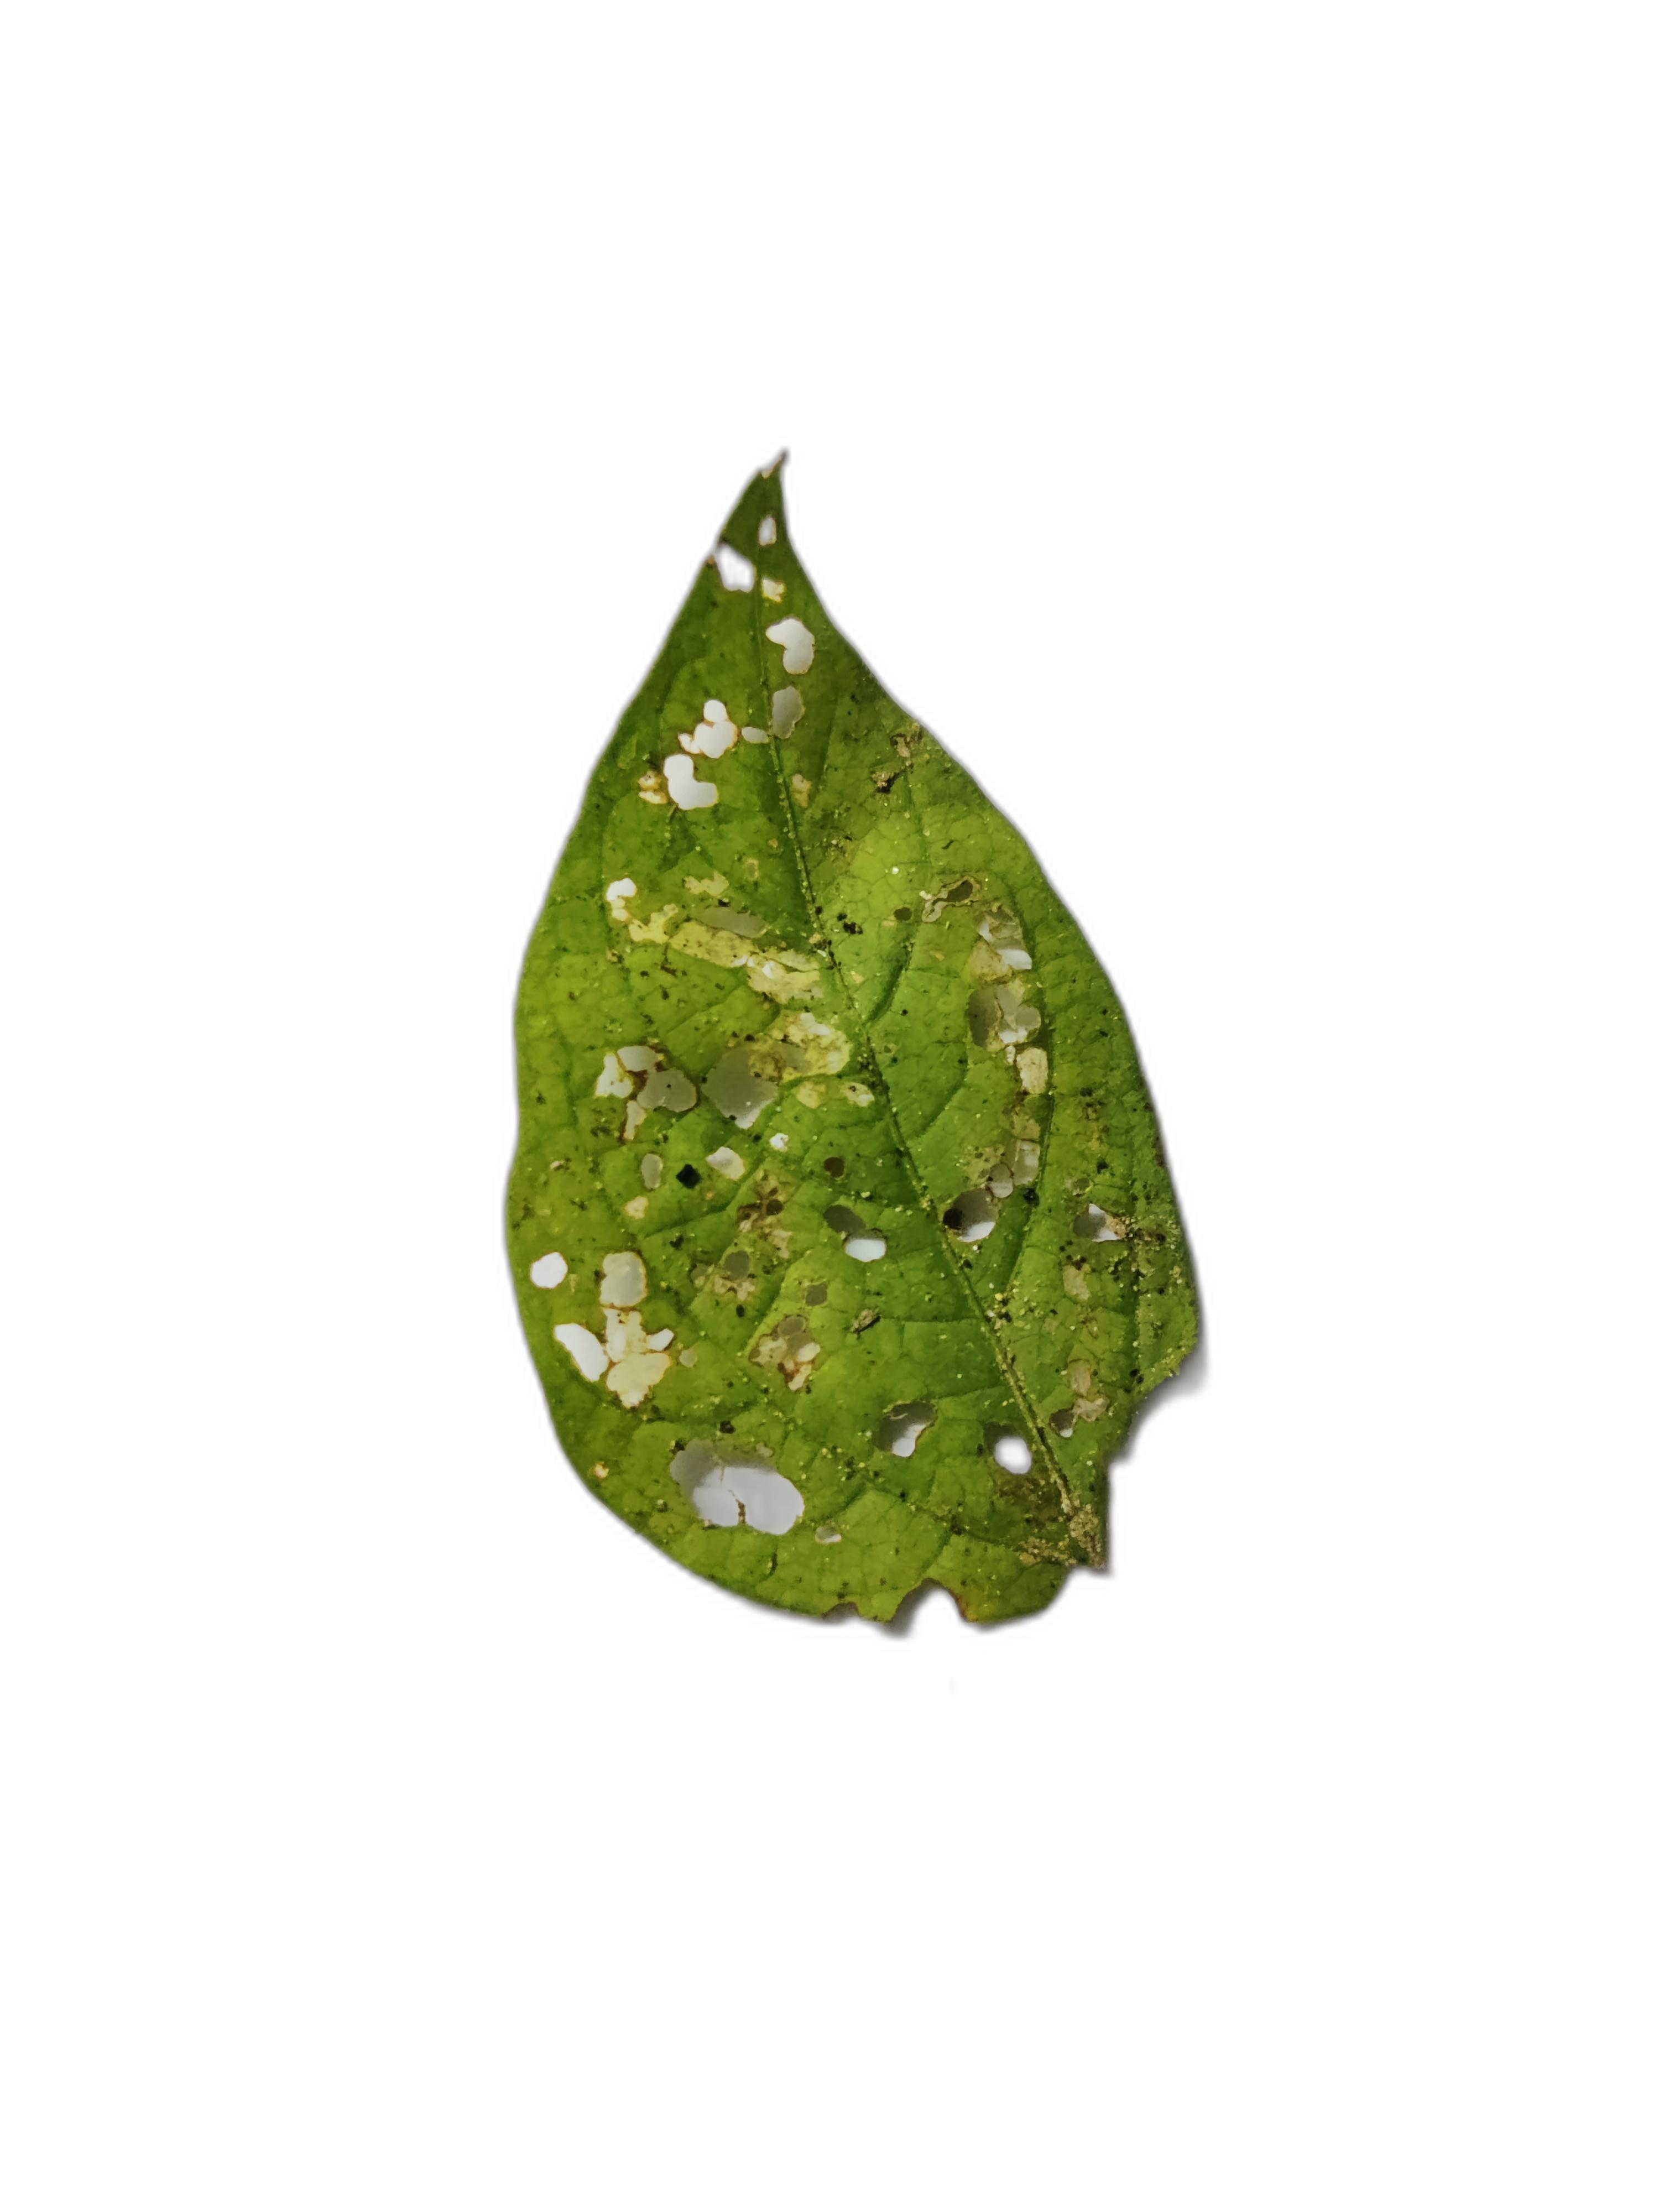
Label: Insect